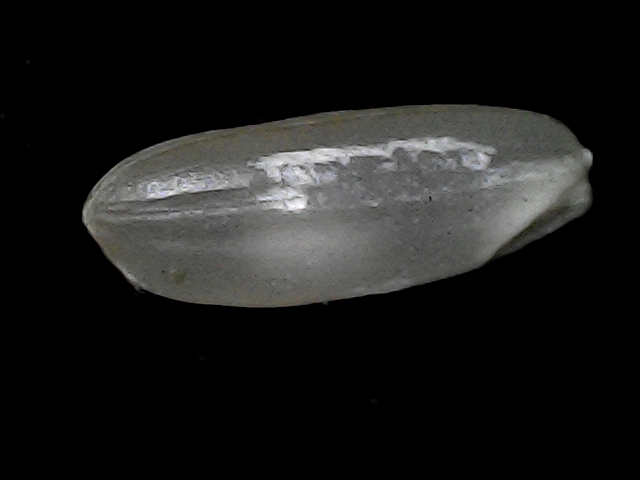
Rice variety: BD56